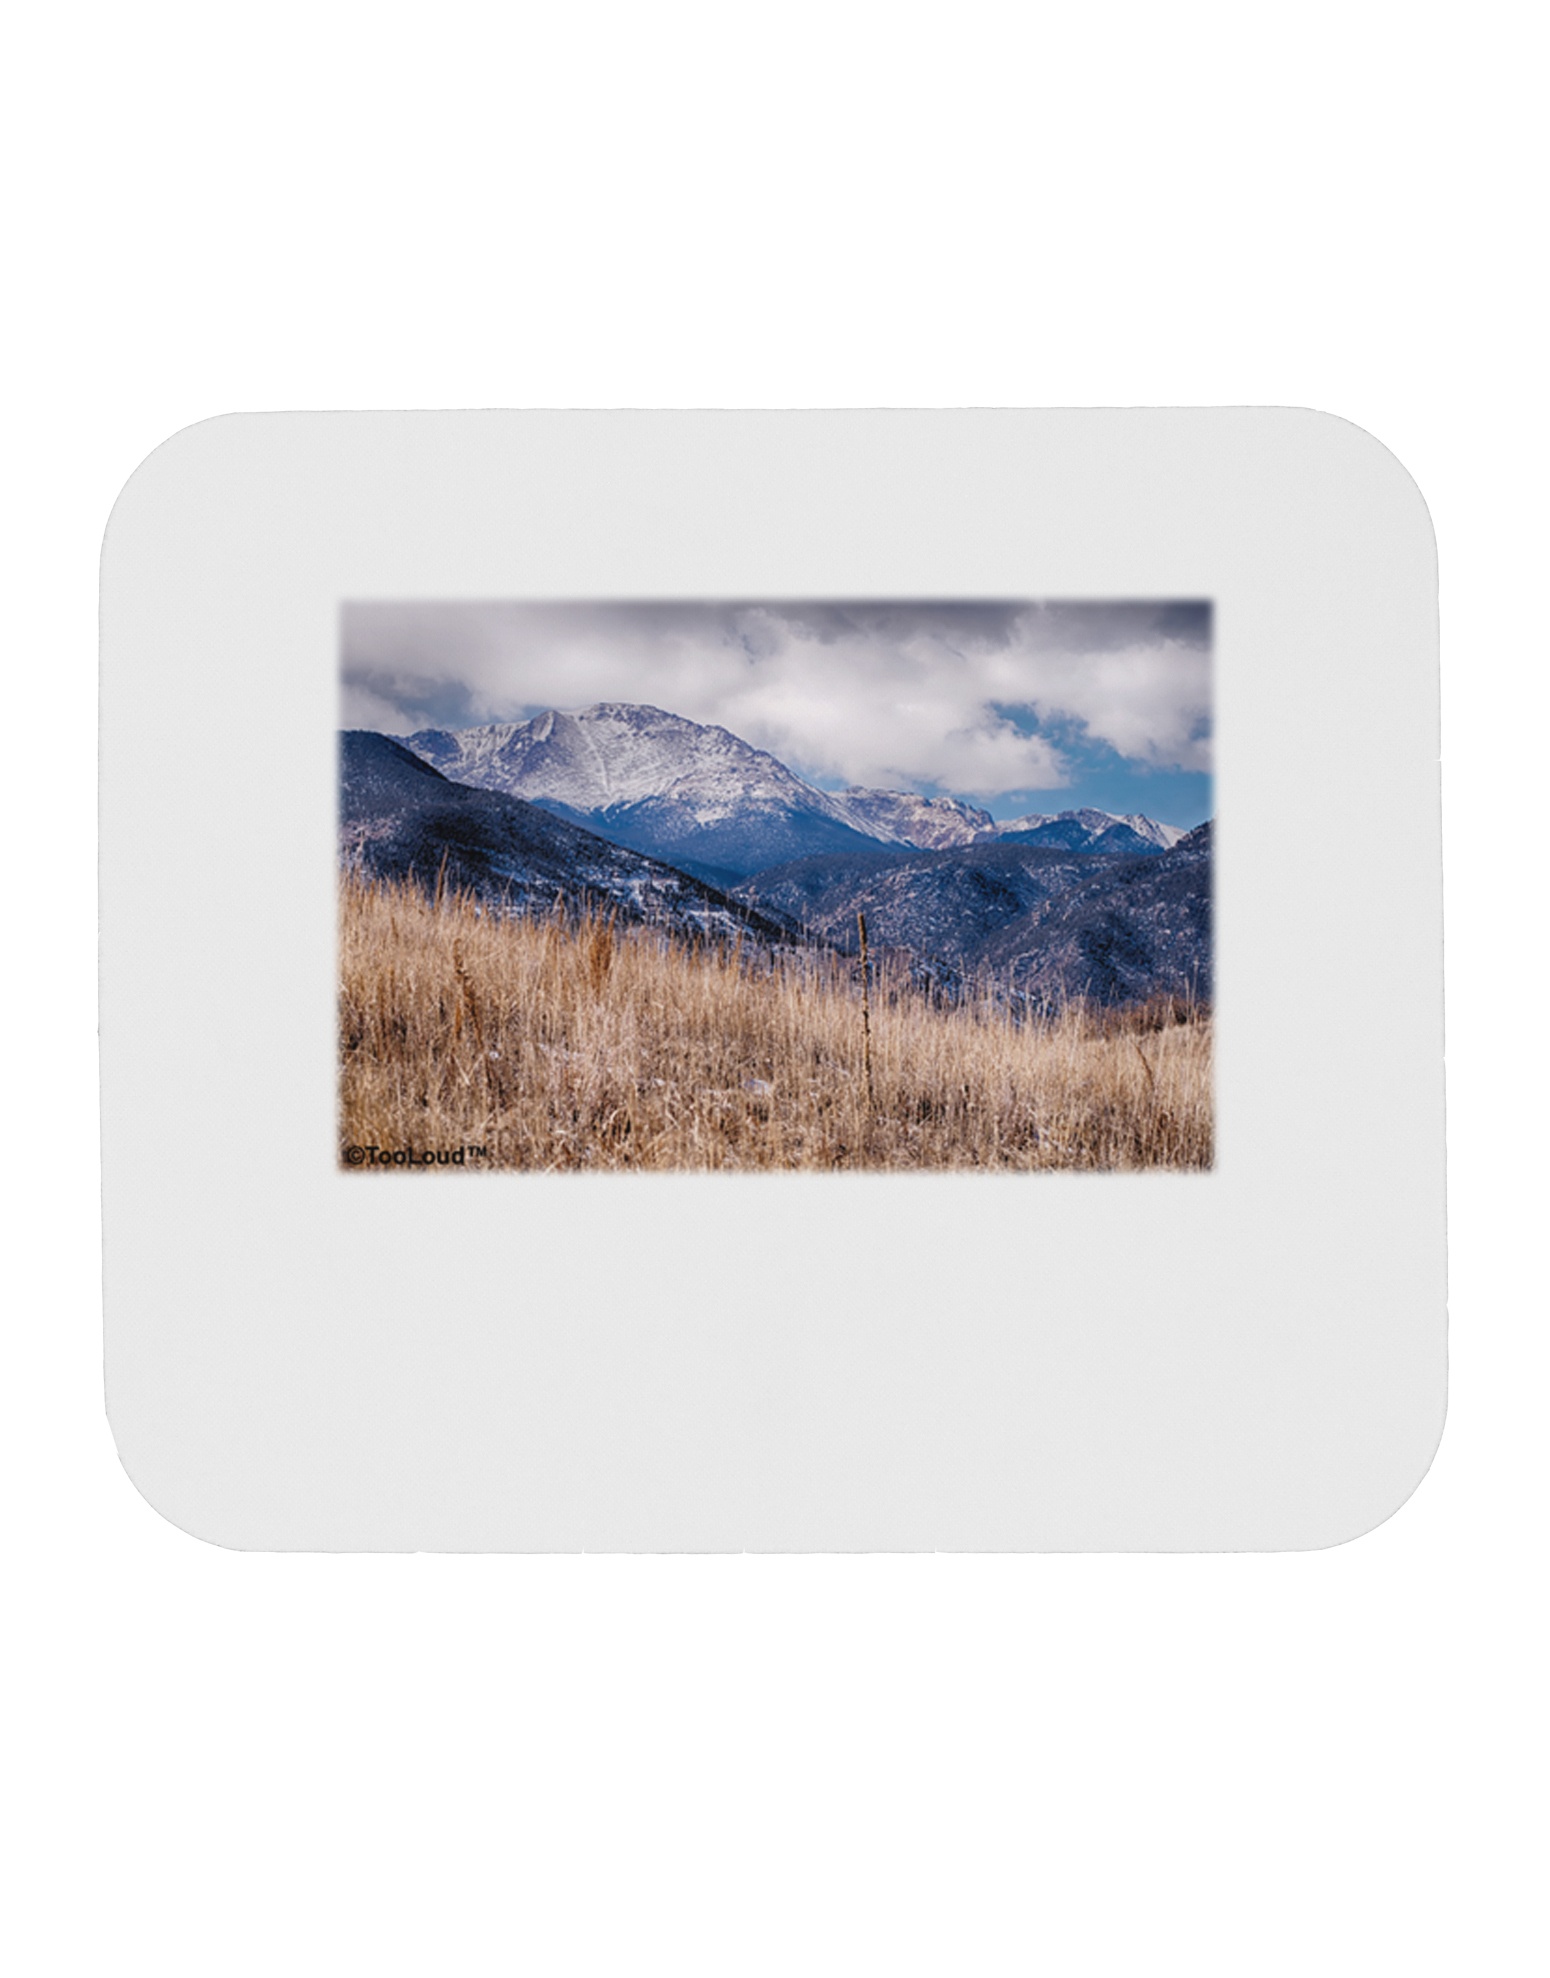
Pikes Peak CO Mountains Mousepad by TooLoud
Brand: TooLoud
Enjoy this beautiful scenery with this print taken in Colorado. Photography by AikenImagery. All rights reserved. Actual item and print may differ in color, as every monitor is made and calibrated differently. Print may appear slightly different in size, color, and location on item than in picture shown. Unique, Authentic, copyrighted design by TooLoud (Trademark) brand. Printed in the USA with pride! This design is available on many other items! Purchase a full outfit, complete with accessories, to show your pride or festivity, or Purchase matching outfits for the whole family! approximately 8.4" x 7" with rounded edges and 3mm thick, backed with slip-resistant, flexible rubber foam with a smooth cloth top. TooLoud (Registered Trademark) Brand. Designed and printed in Phoenix, AZ, USA!
Category: Electronics > Electronics Accessories > Computer Accessories > Mouse Pads